Malta Marriott Hotel & Spa

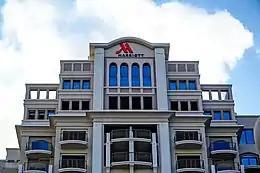
Malta Marriott Hotel & Spa

Malta Marriott Hotel & Spa, formerly Le Méridien St. Julian's, is a 5-star hotel located on the Maltese Islands. The hotel was built on the grounds of a 19th-century Villa. The premises of the hotel are situated across the promenade of Balluta Bay in St. Julian's.